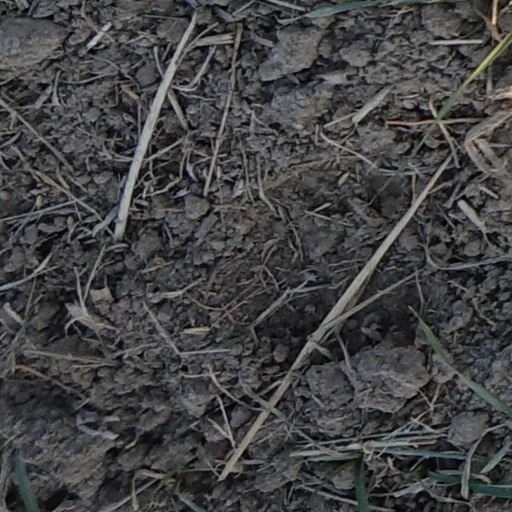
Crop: wheat